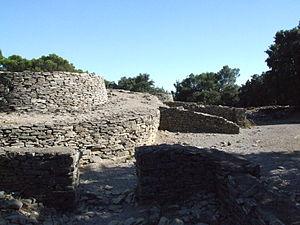
L'oppidum de Nages ou oppidum des Castels est situé dans la vallée de la Vaunage, à proximité du village de Nages-et-Solorgues, dans le département français du Gard en région Occitanie, entre Nîmes et Sommières.
Cet article recense les monuments historiques du Gard, en France.